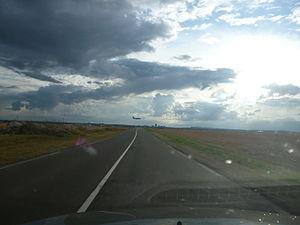
Atterrissage d'un avion sur la piste principale de l'aéroport de Beauvais-Tillé (Oise).
L'aéroport de Paris-Beauvais, est la dénomination commerciale de l'aéroport de Beauvais-Tillé, aéroport civil français, situé dans la commune de Tillé, à 2 km au nord-est de Beauvais, dans l'Oise, en région des Hauts-de-France et à environ 70 km de Paris. Le premier terminal est ouvert en novembre 1979, le second en décembre 2010 afin de pouvoir augmenter le trafic passagers. En 2018, l'aéroport était le dixième de France en nombre de passagers avec 3,8 millions de passagers. La mise en service du terminal 2 fin 2010 continue de marquer le développement de la structure. L'aéroport reste toutefois fermé la nuit conformément à la législation nationale.